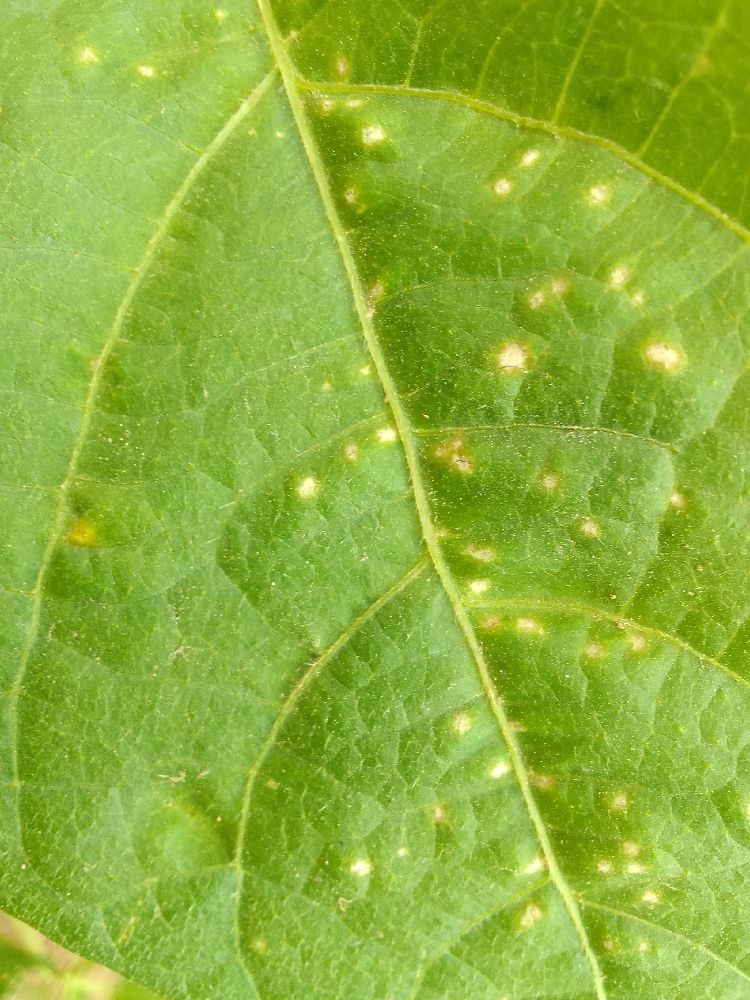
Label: rust